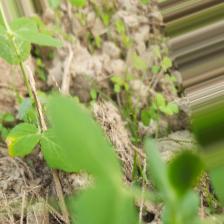
Label: Normal